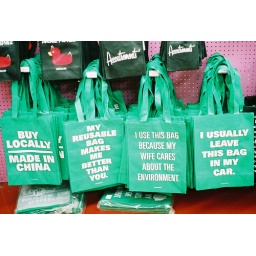
i usually leave this bag in my car is me.